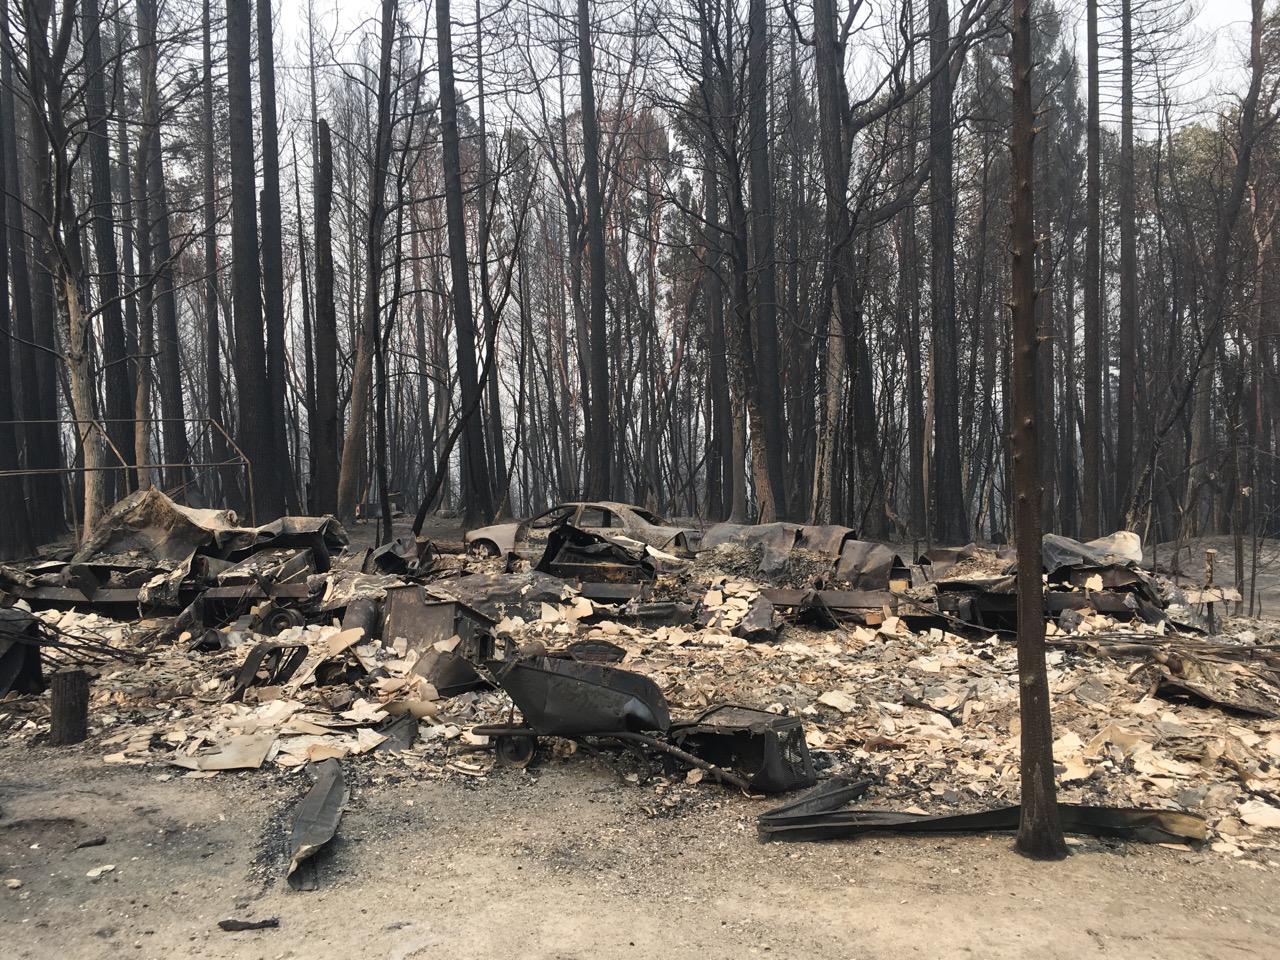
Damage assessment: destroyed